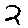
Label: 2